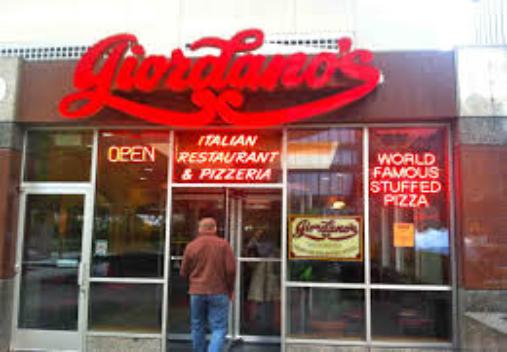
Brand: Giordano's Pizzeria
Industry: Food